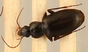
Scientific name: Calathus advena
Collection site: Rocky Mountains NEON (RMNP), plot RMNP_014